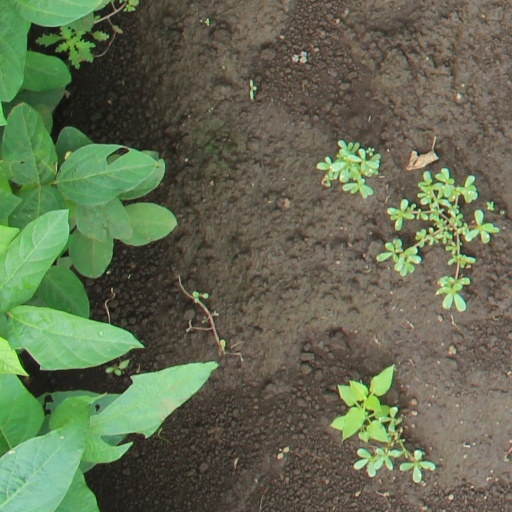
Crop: soybean